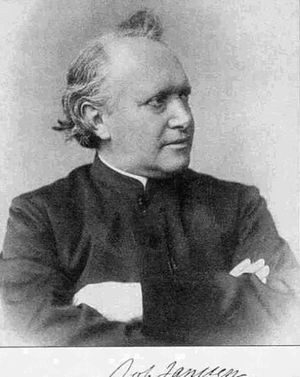
Johannes Janssen
Johannes Janssen var en tysk romersk-katolsk historiker og teolog.